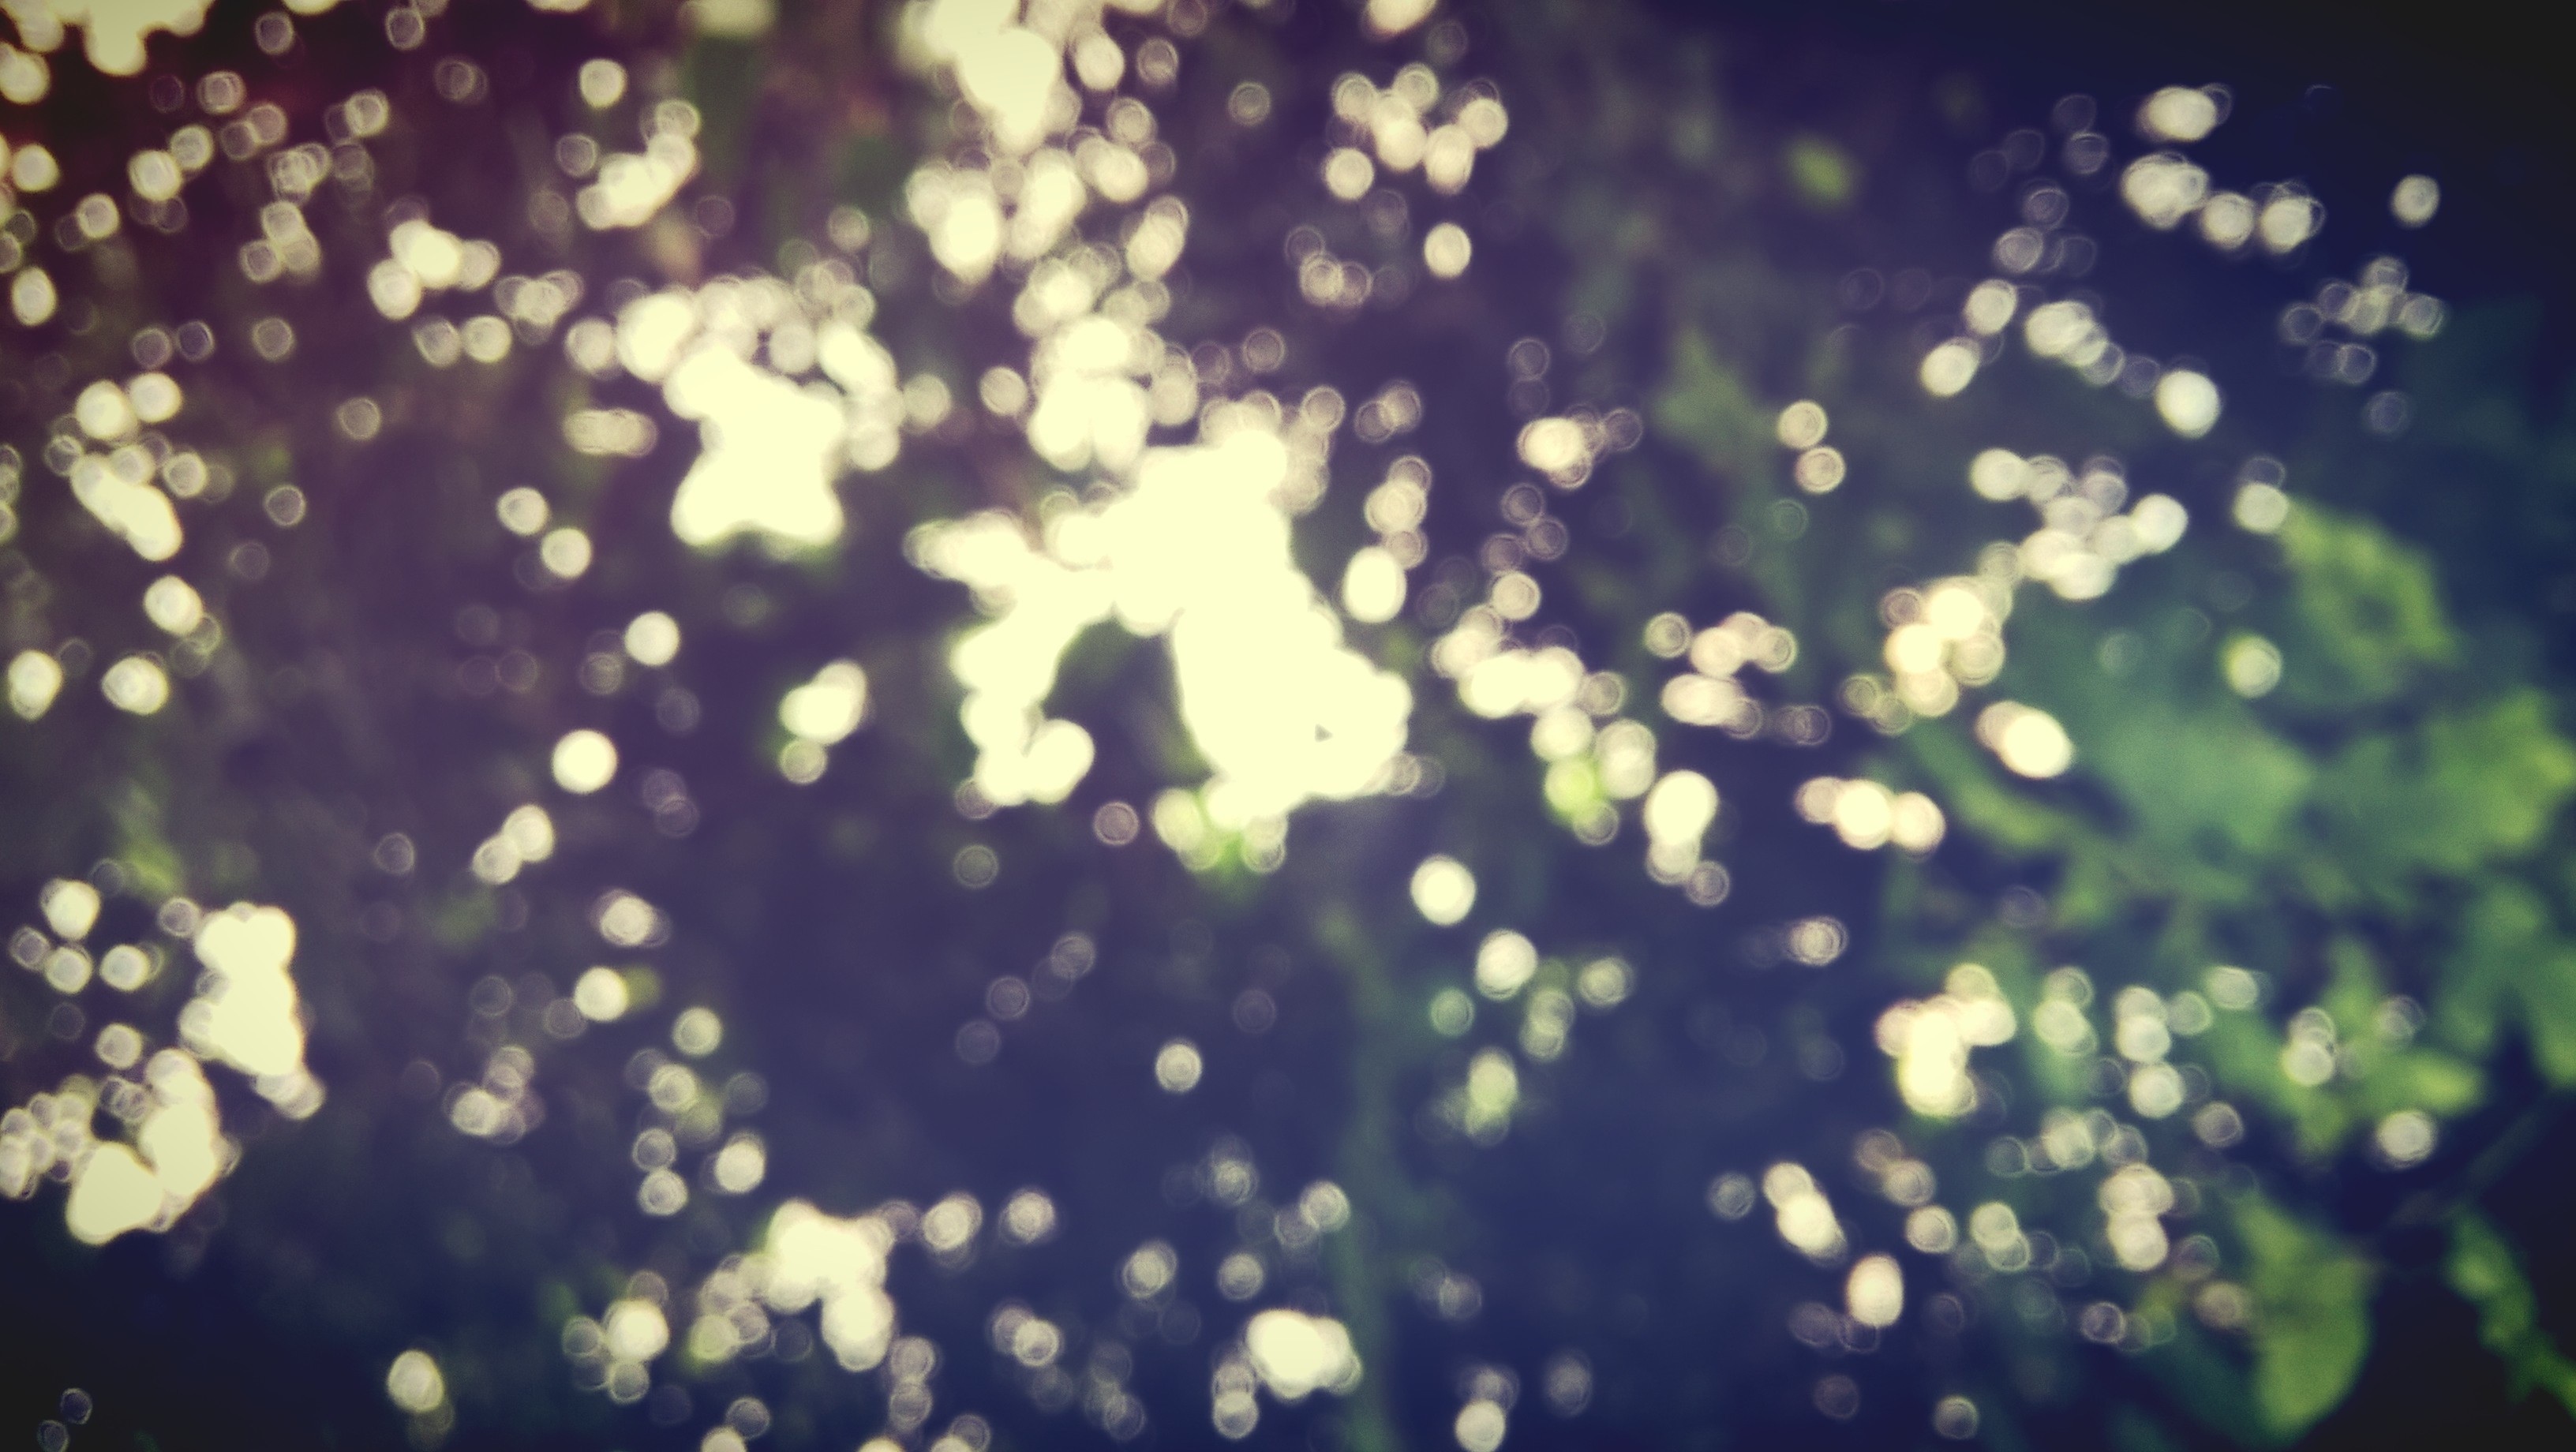
tree, nature, grass, branch, light, plant, photography, sunlight, leaf, flower, green, reflection, darkness, monochrome, macro photography